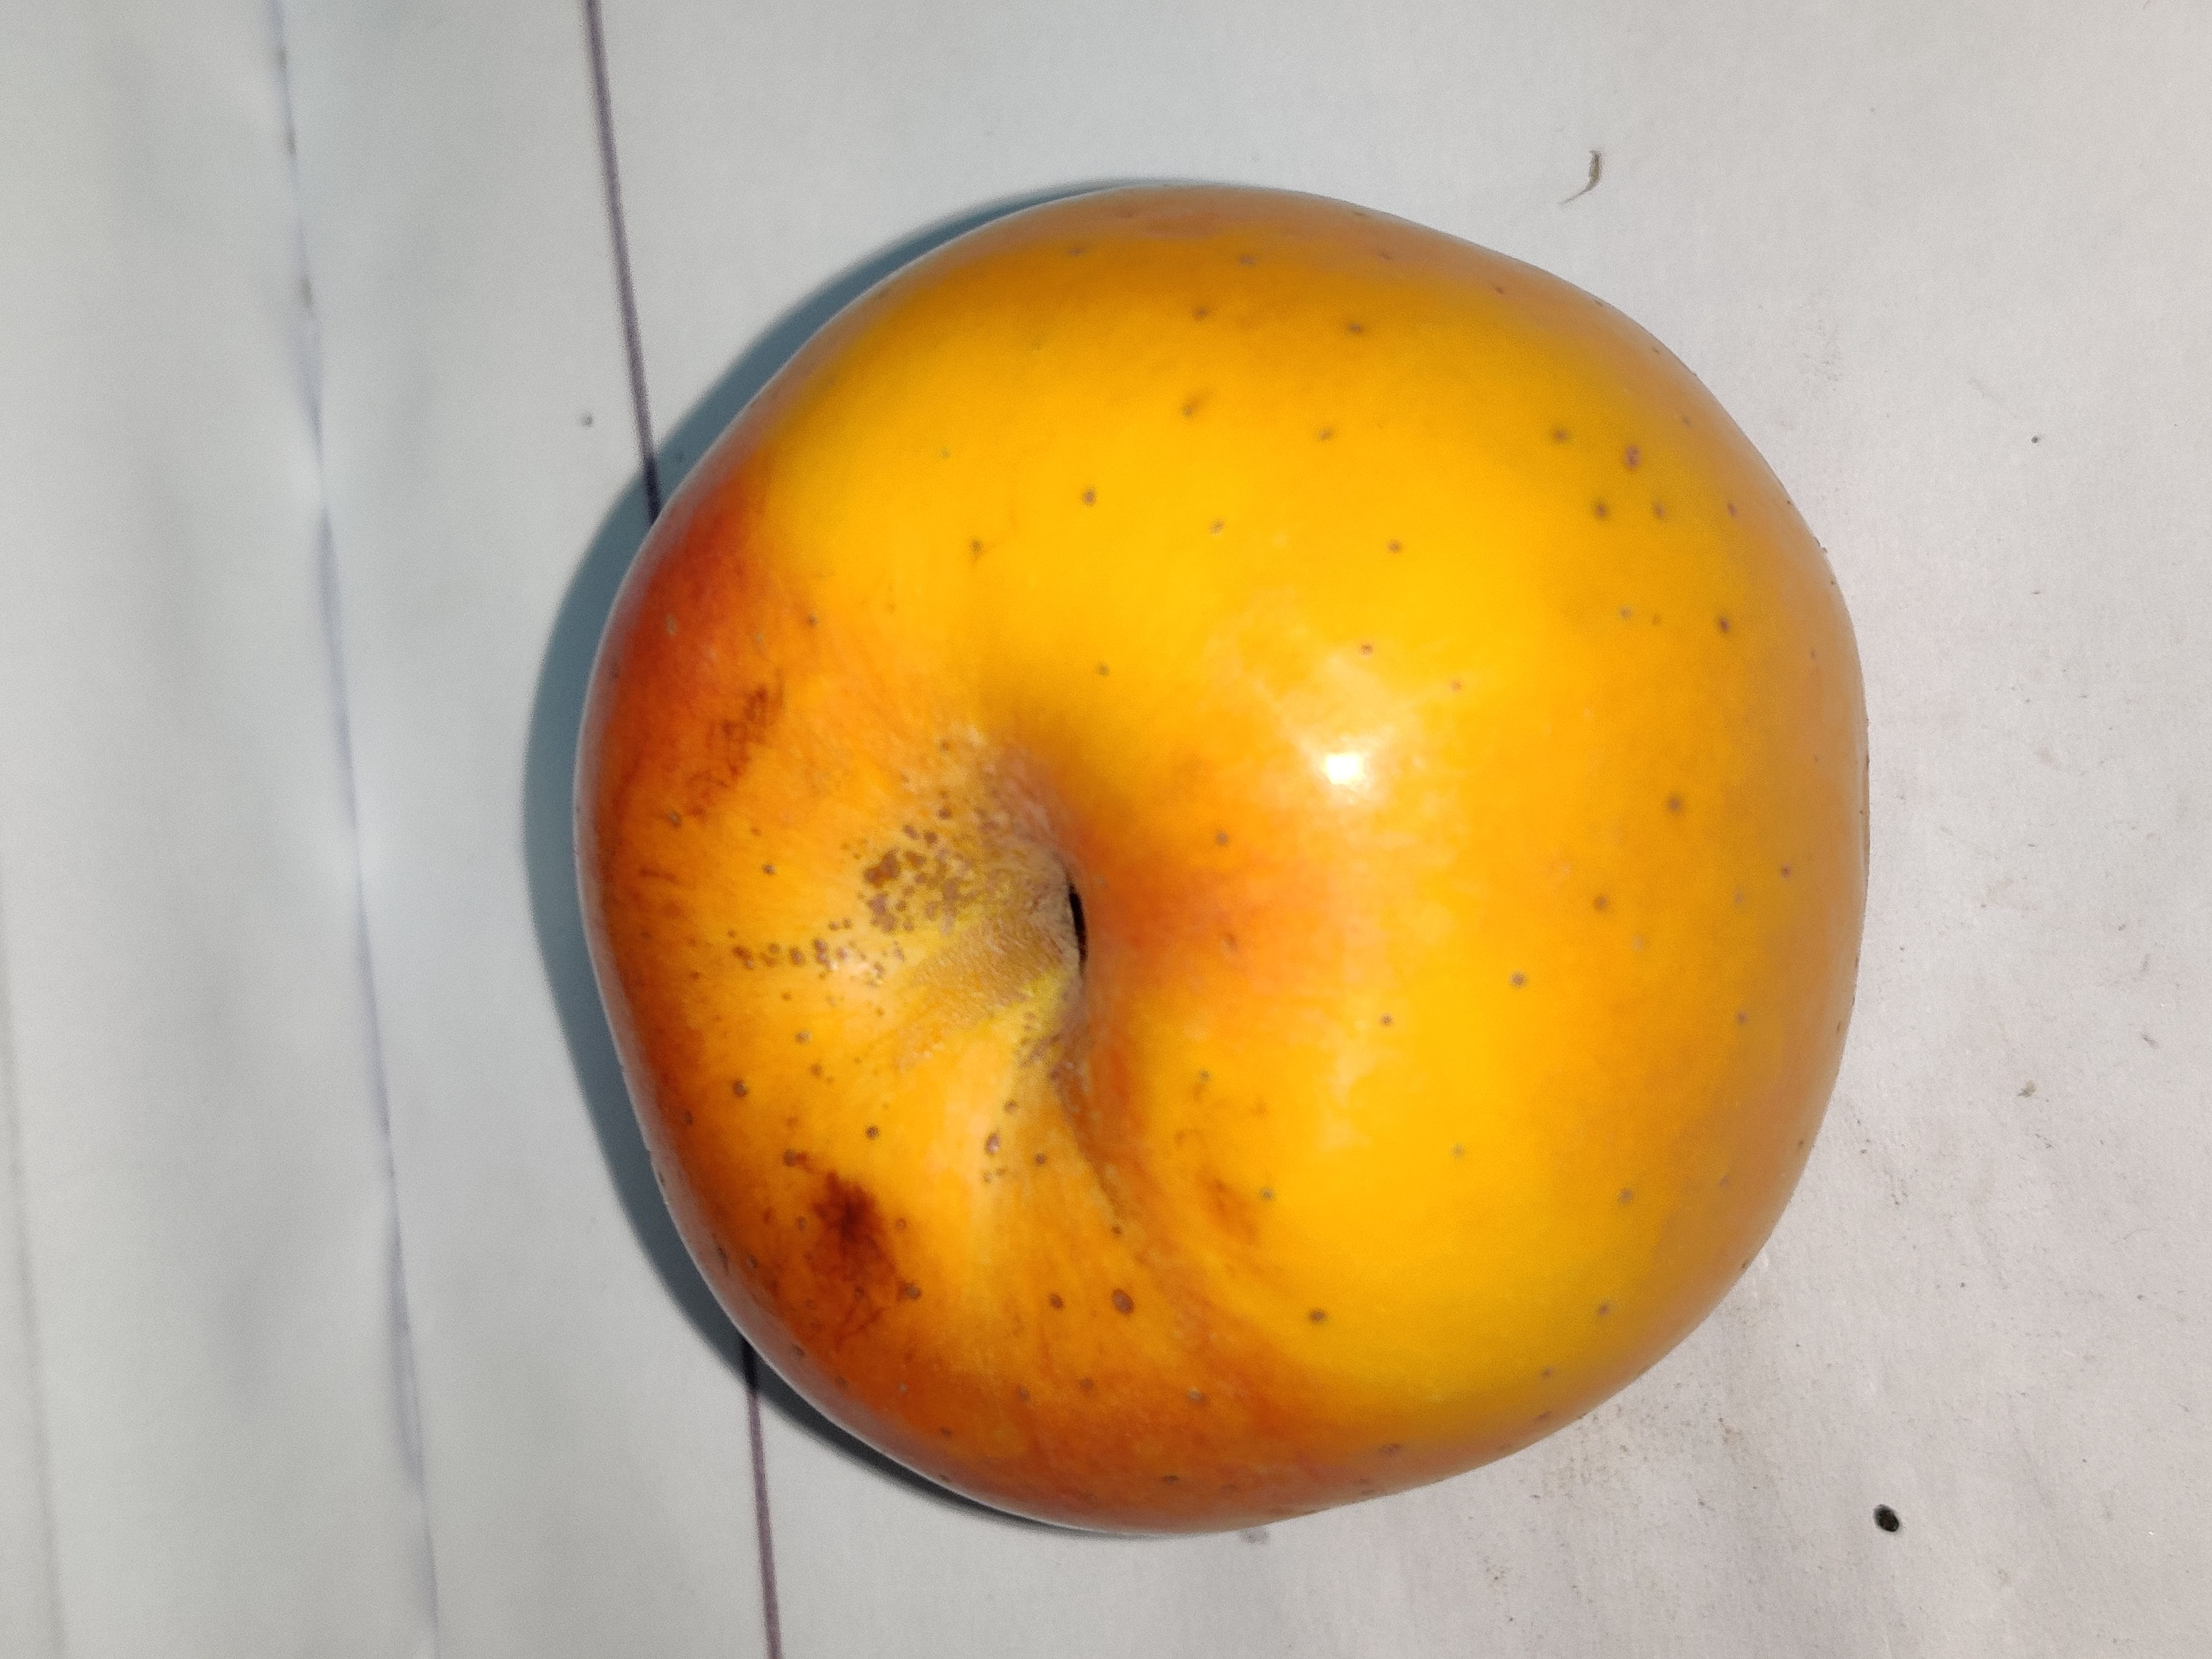
Fruit: apple
Grade: 2nd-grade